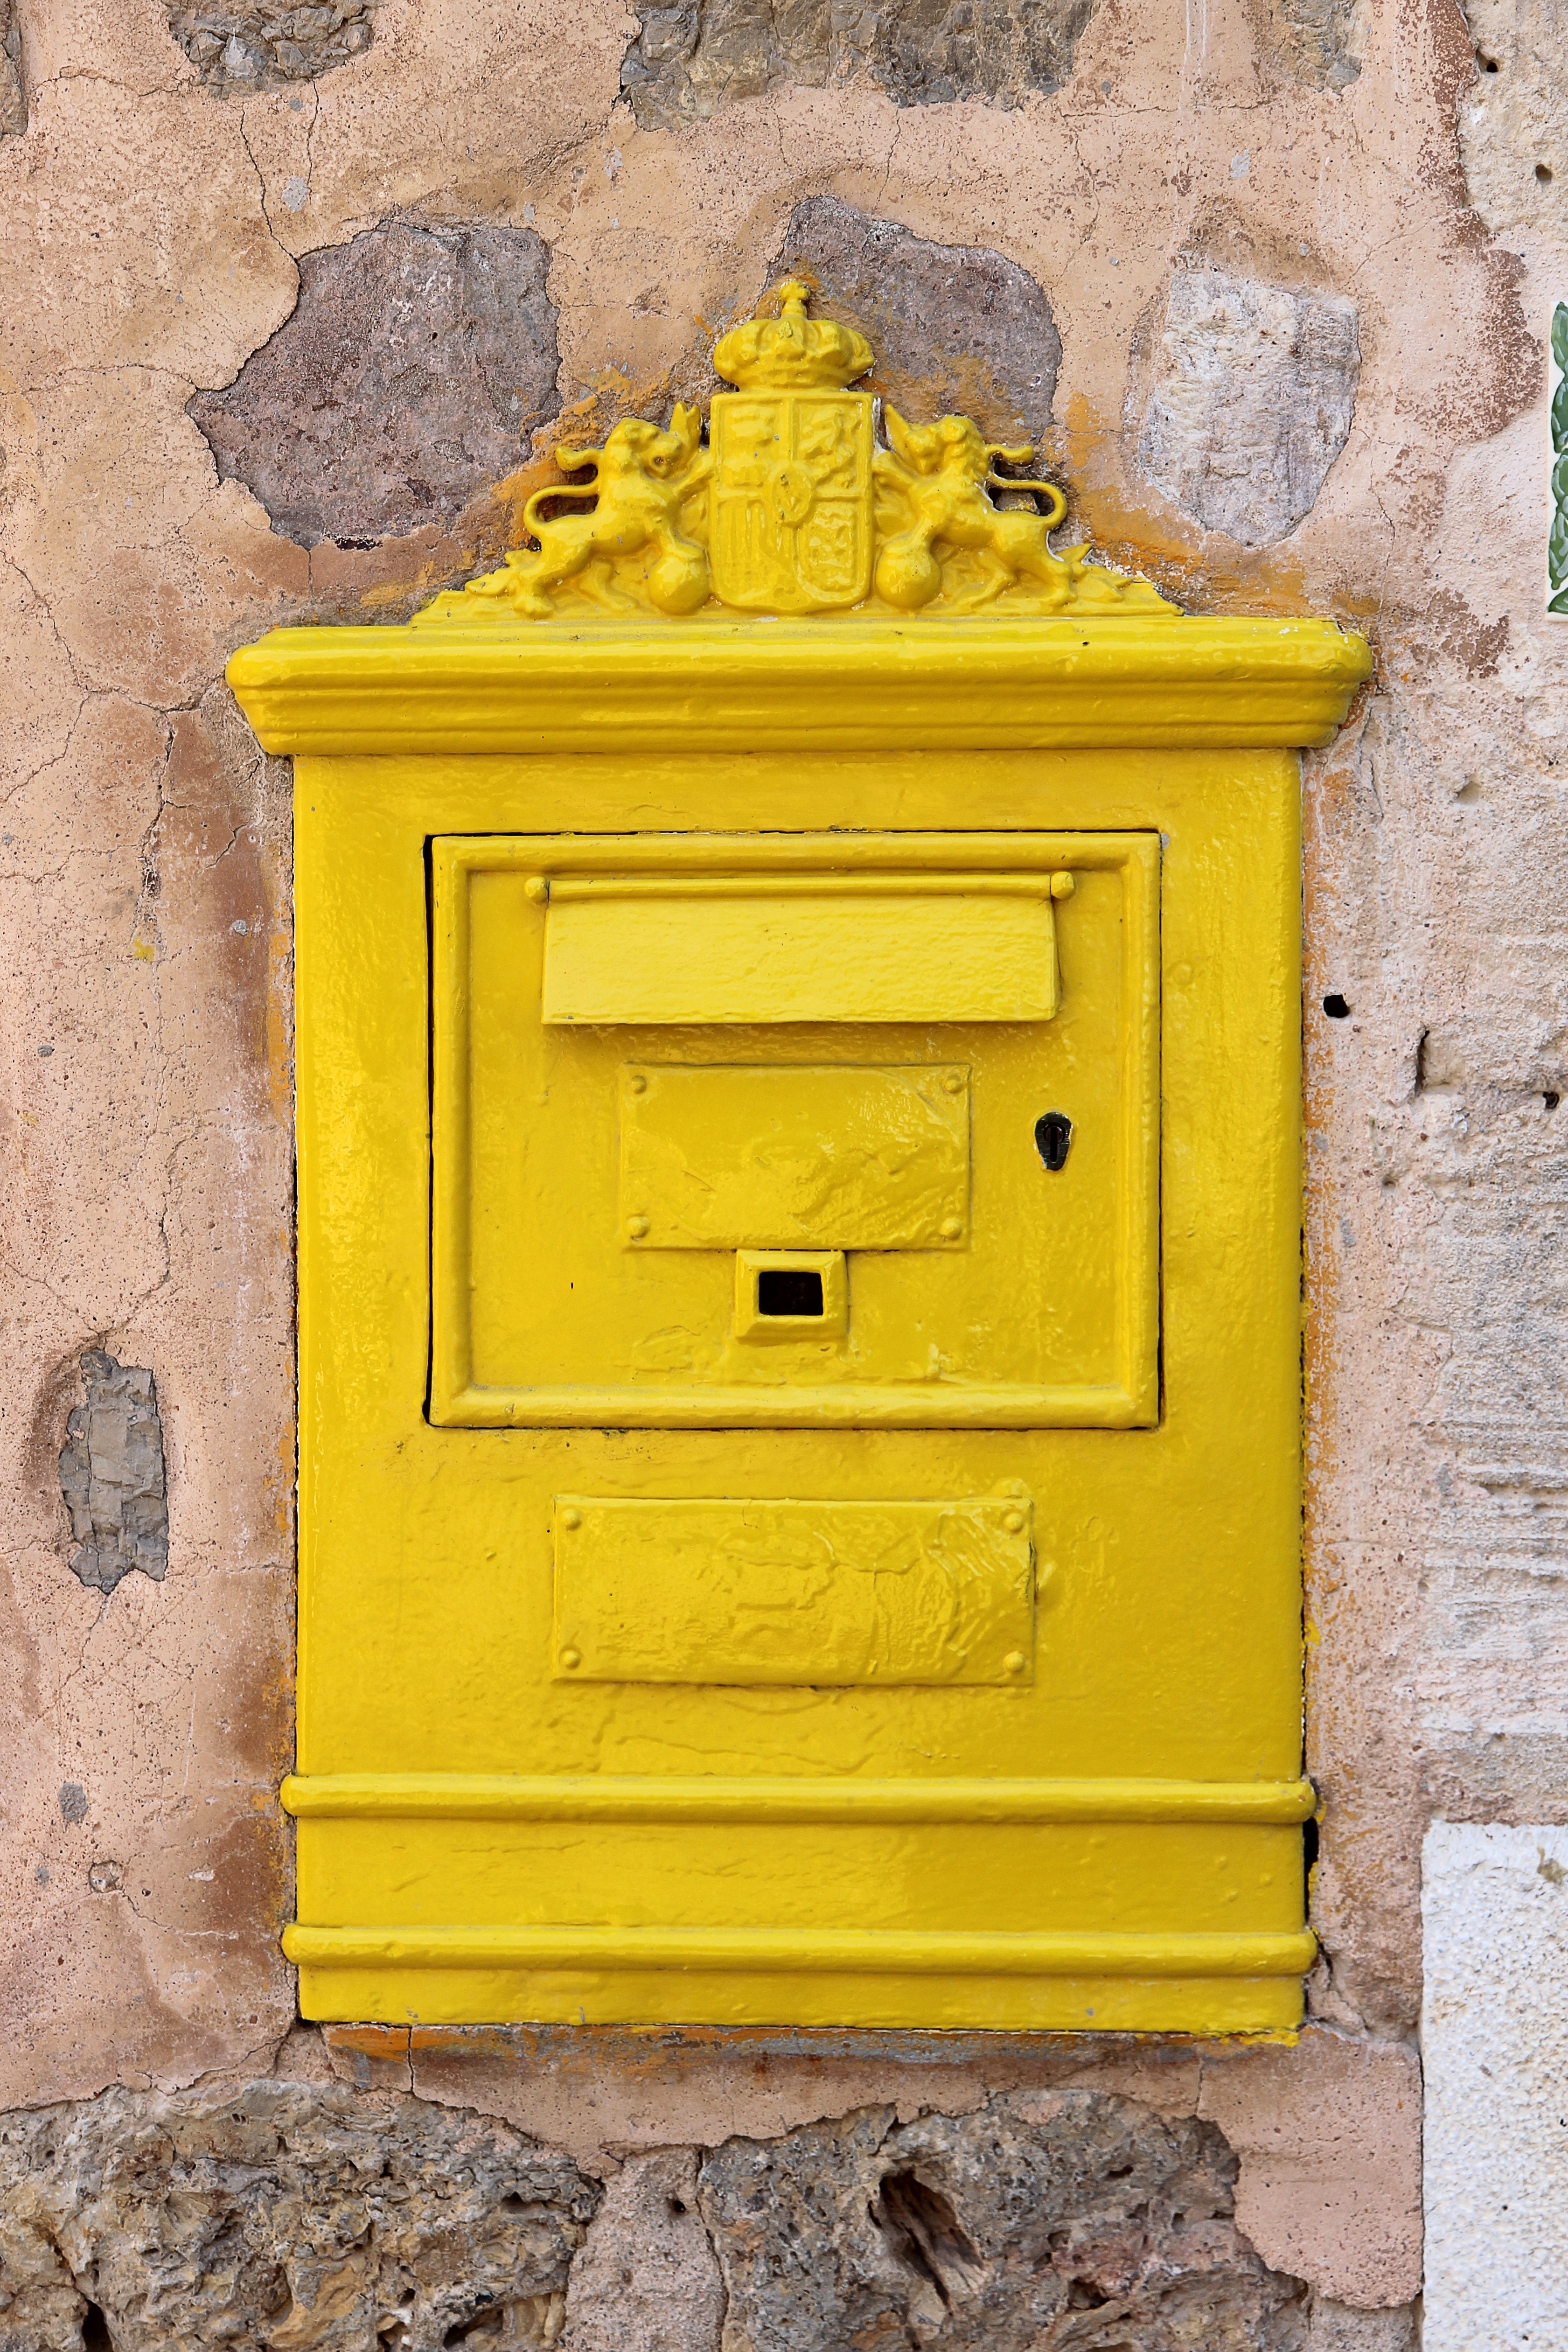
post, wood, old, metal, nostalgia, furniture, yellow, door, mailbox, letter box, beautiful, blacksmithing, letter boxes, post mail box, throw in, post box